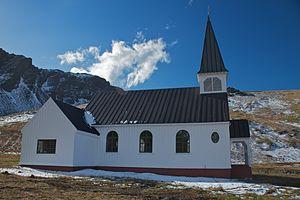
La Géorgie du Sud est une île du Royaume-Uni située dans le sud de l'océan Atlantique, dans le territoire d'outre-mer de la Géorgie du Sud-et-les îles Sandwich du Sud. Plus grande île du groupe de Géorgie du Sud avec 3 755 km² de superficie, elle représente la majeure partie du territoire de la Géorgie du Sud et des Îles Sandwich du Sud.